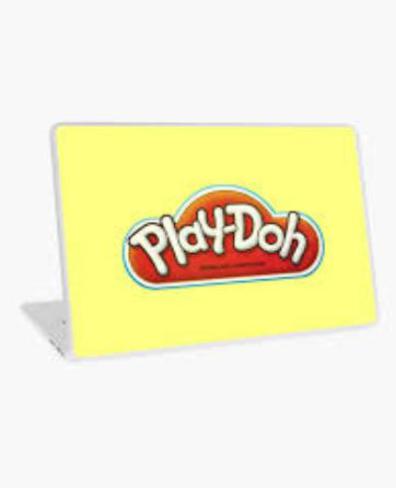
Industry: Leisure